Vert skateboarding

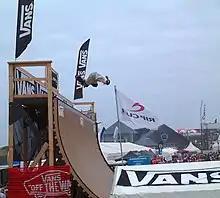
A skateboarder riding a large vert ramp

Vert skateboarding, short for vertical skateboarding, is the act of riding a skateboard on a skate ramp or other incline and involves the skateboarder transitioning from the horizontal plane to the vertical plane in order to perform skateboarding tricks.